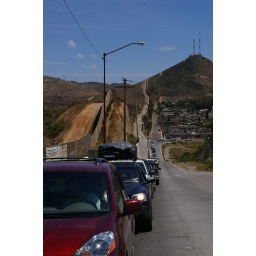
Site 14 outside Tecate Mexico building a house by the TKA students.